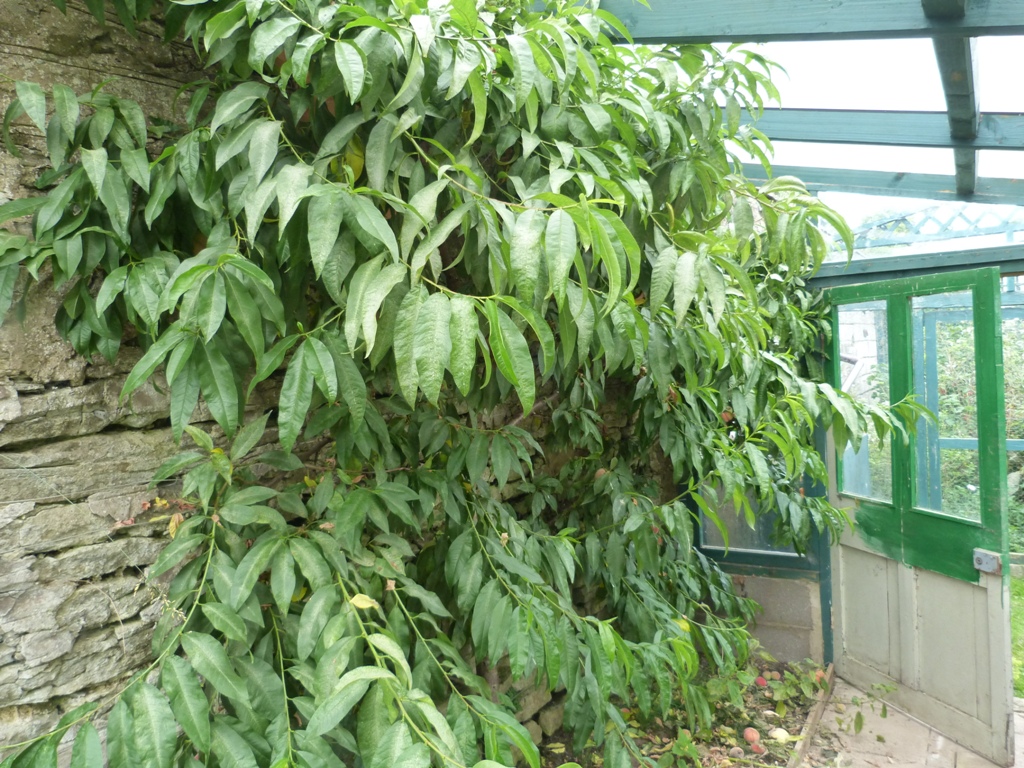
Labels: Peach leaf, Peach leaf, Peach leaf, Peach leaf, Peach leaf, Peach leaf, Peach leaf, Peach leaf, Peach leaf, Peach leaf, Peach leaf, Peach leaf, Peach leaf, Peach leaf